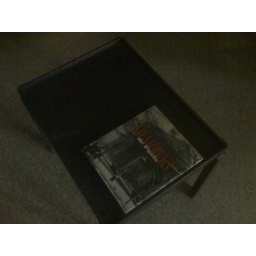
DLC Book on table in 3rd Floor office